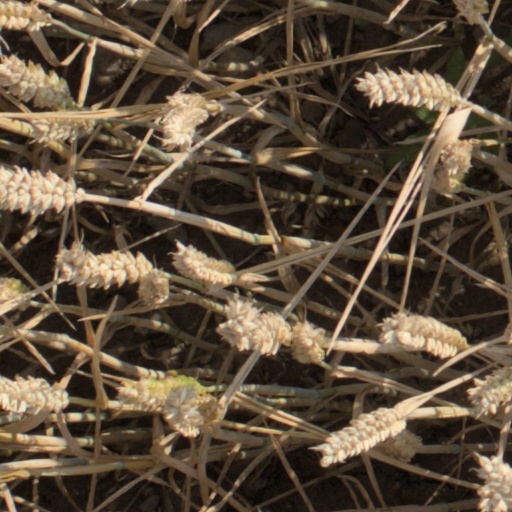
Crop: wheat